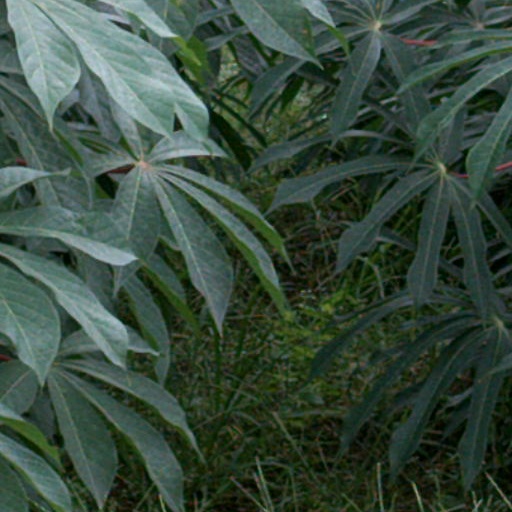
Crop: cassava